Frozen (musical)

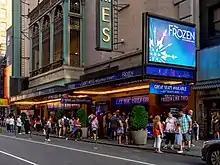
At the St. James Theatre

Previews on Broadway at the St. James Theatre began on February 22, 2018, with an official opening on March 22, 2018. The cast and creative team was the same as in Denver. A reported 30% of the show was rewritten between the tryout and the Broadway opening, with the musical taking a "deeper dive into the princesses' psyches" and aiming at a more adult audience; Disney research shows that 70% of the audience for its musicals are adults without children. Anderson-Lopez noted that "examining how the ... princesses' psychological scars drive them to make certain decisions was the next logical storytelling step." The onstage technology included lighting effects for Elsa's magic, as well as such adaptations as a full-body costume to represent the reindeer Sven, with a ballet dancer inside holding stilts in his hands and walking on tiptoe; the role is so strenuous that a second ballet dancer was hired to play it at some performances to give each dancer some days of rest.